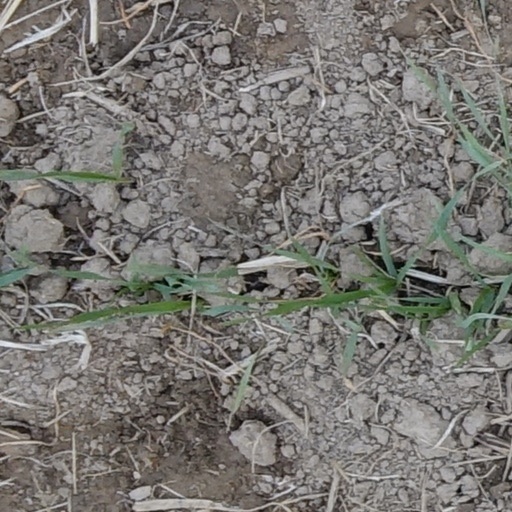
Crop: wheat